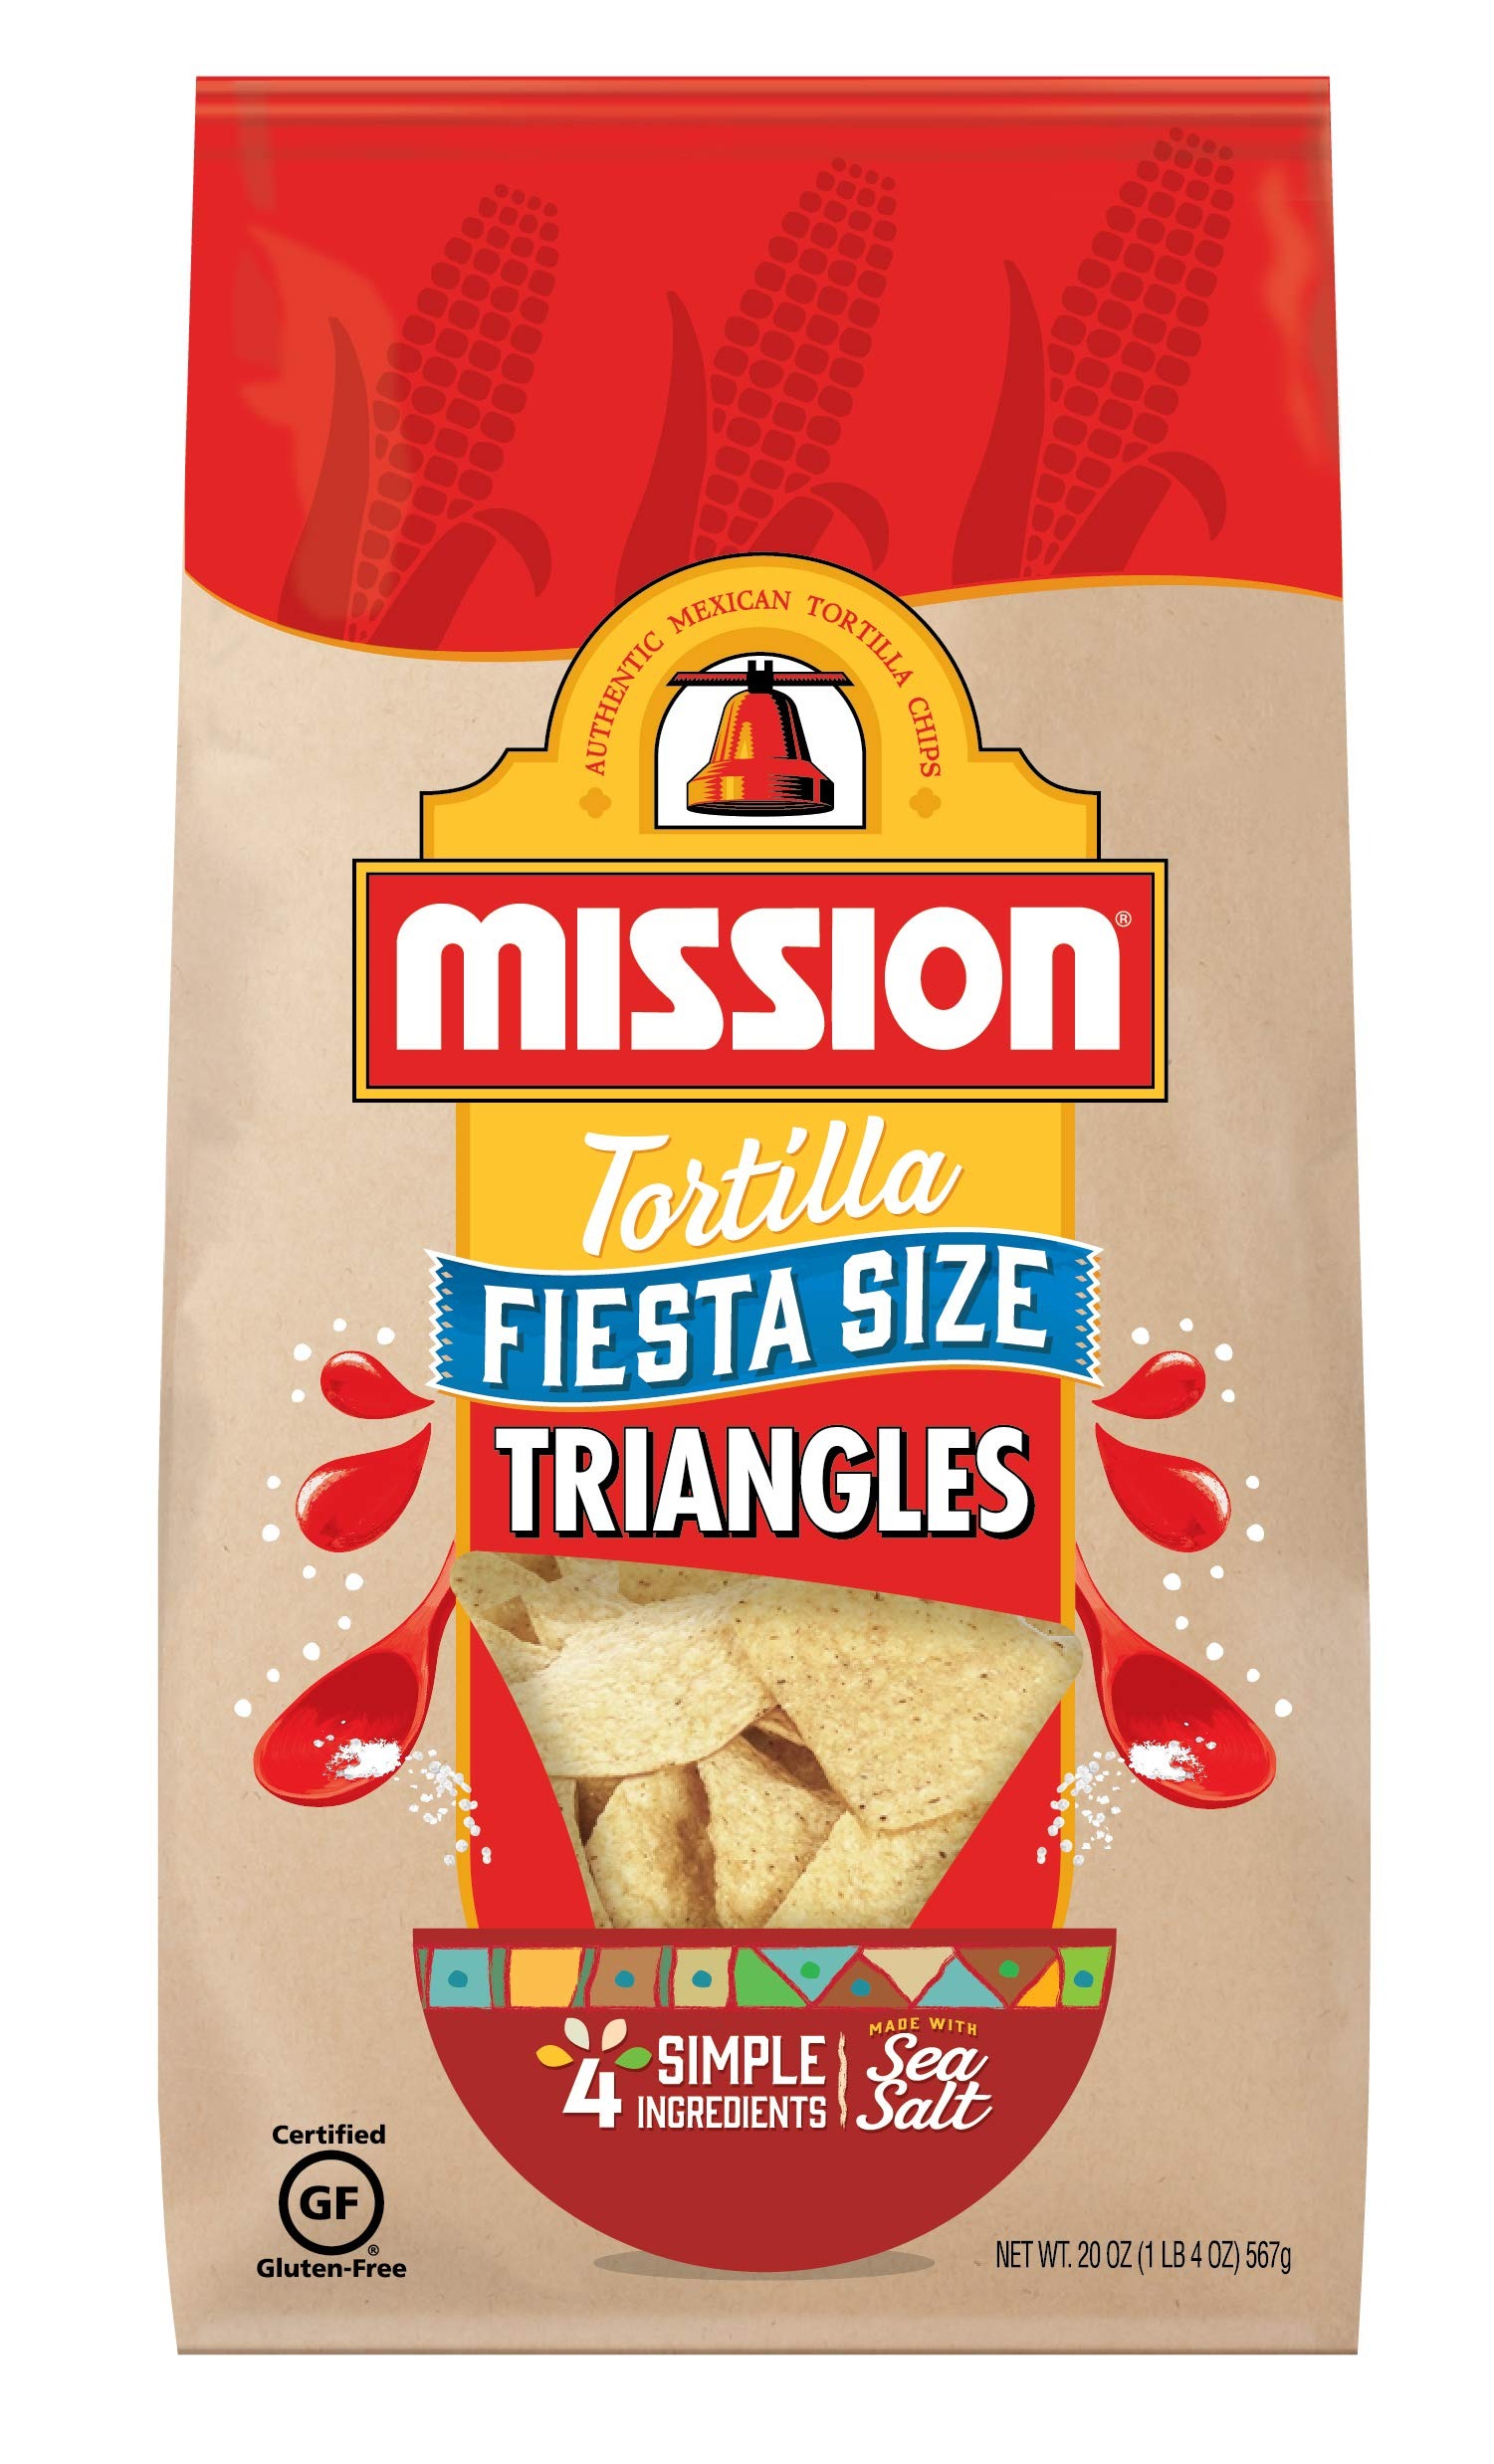
Item Name: Mission Triangles Tortilla Chips, Fiesta Size, 18 oz
Bullet Point 1: One 20-ounce bag of Mission Triangles Tortilla Chips
Bullet Point 2: A certified gluten-free snack that's sure to transport you to an authentic Mexican restaurant experience with every crunch
Bullet Point 3: Made with only four simple ingredients and great flavor
Bullet Point 4: Each chip is perfectly sprinkled with sea salt
Bullet Point 5: Our chips contain no artificial flavors, colors, or preservatives
Value: 20.0
Unit: Ounce

Price: 4.99